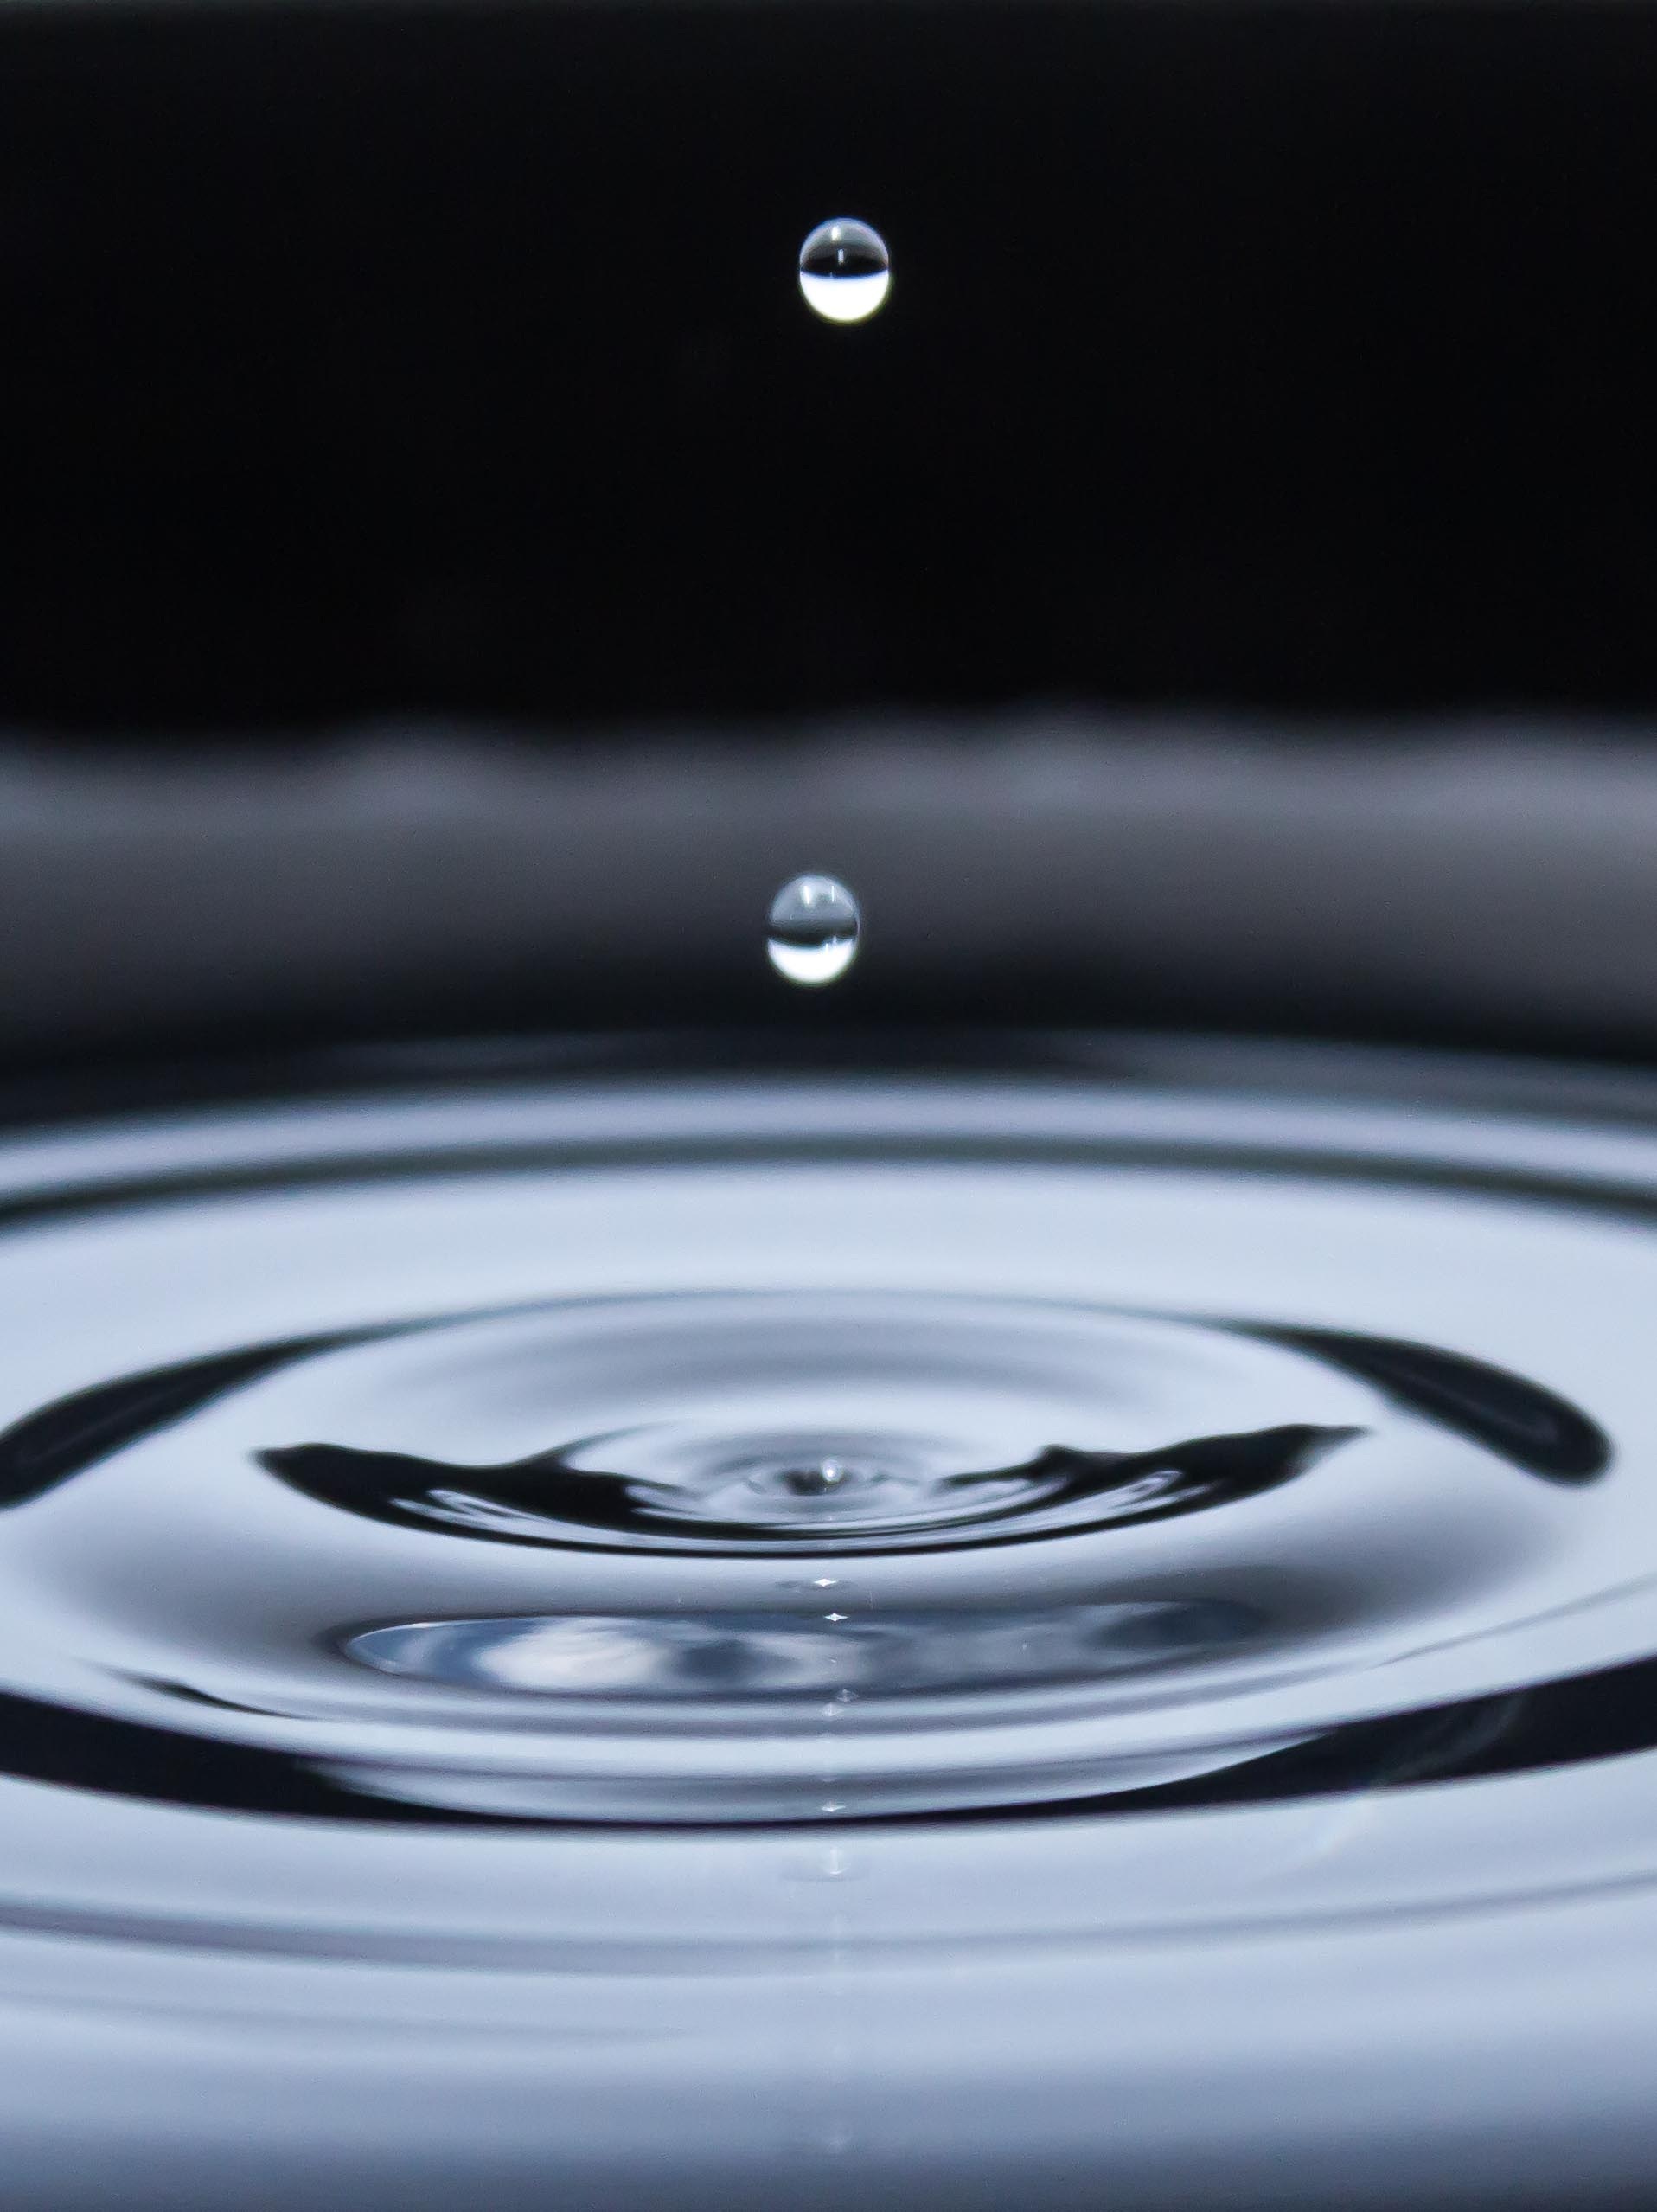
water, drop, car, wheel, glass, vehicle, clean